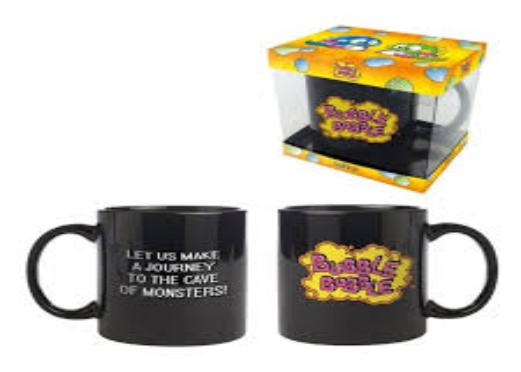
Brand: bobble
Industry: Clothes